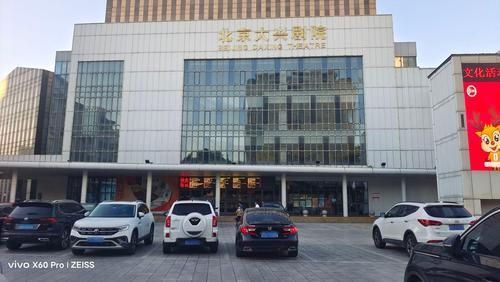
地标名称：北京大兴剧院
所在城市：北京市·大兴区